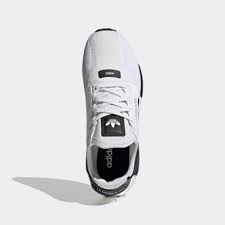
Label: Sneaker